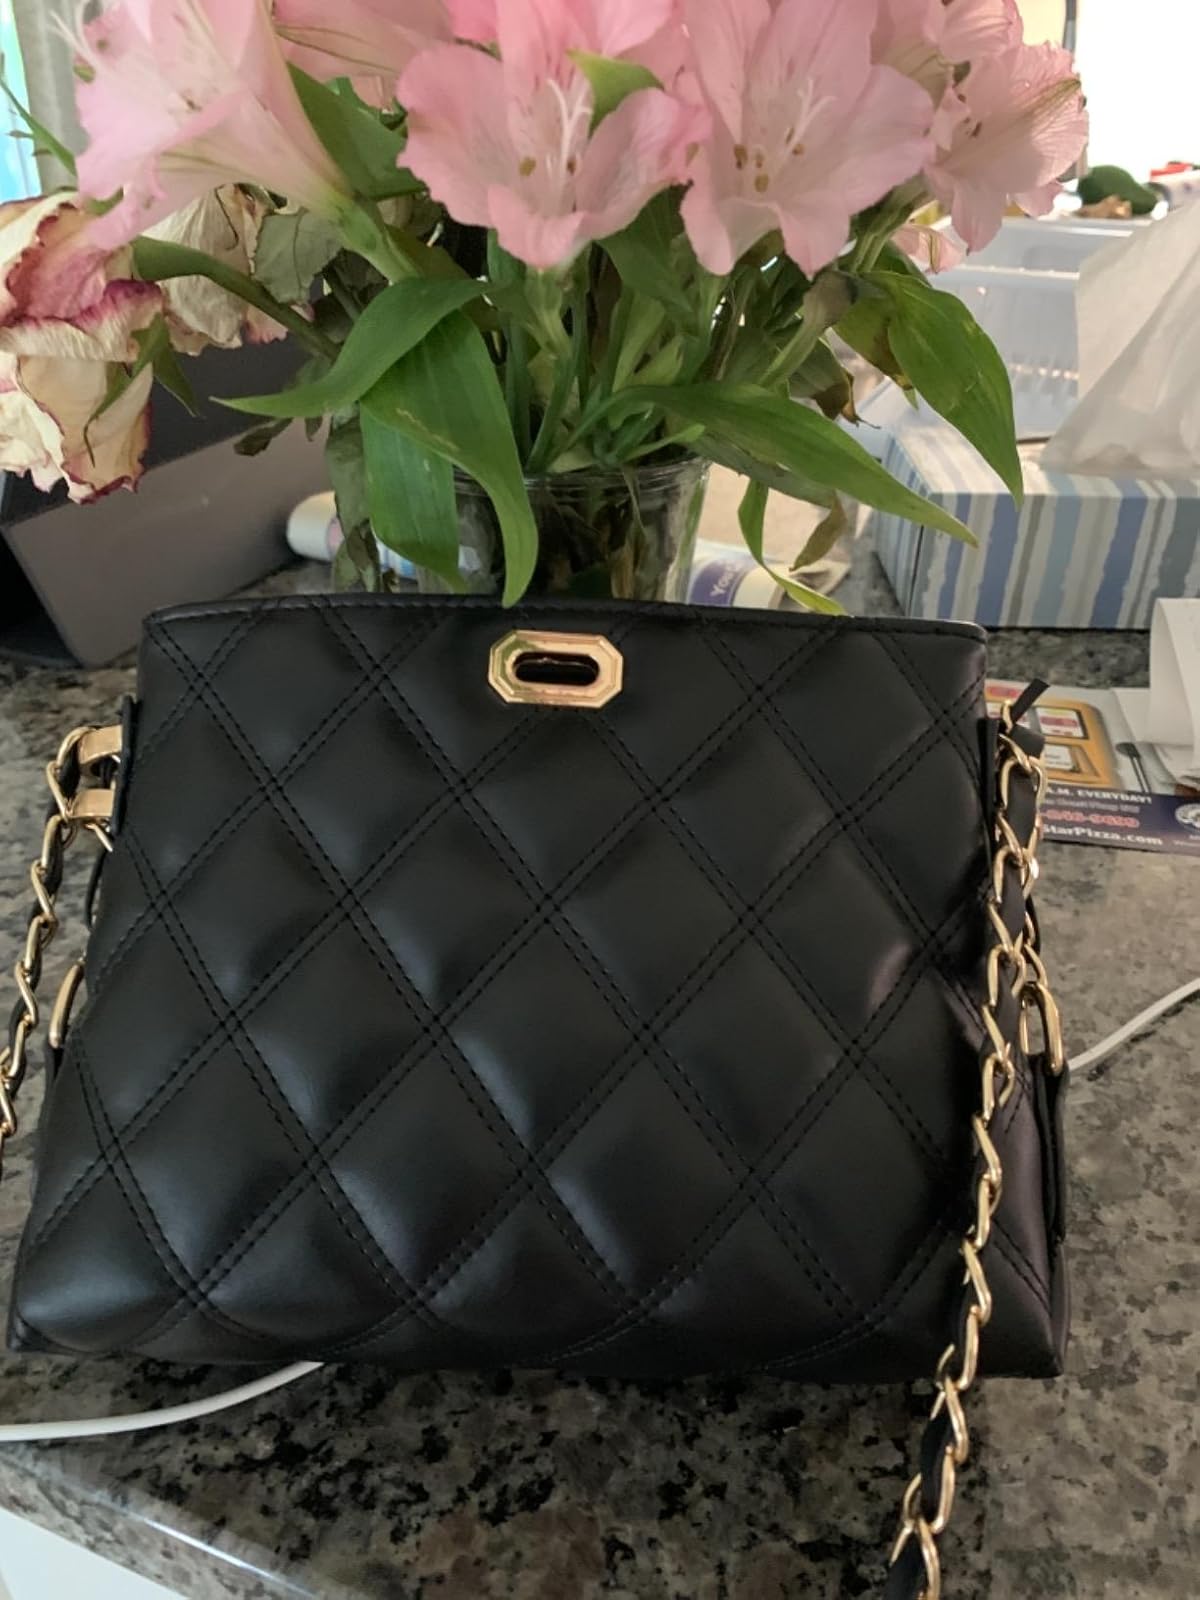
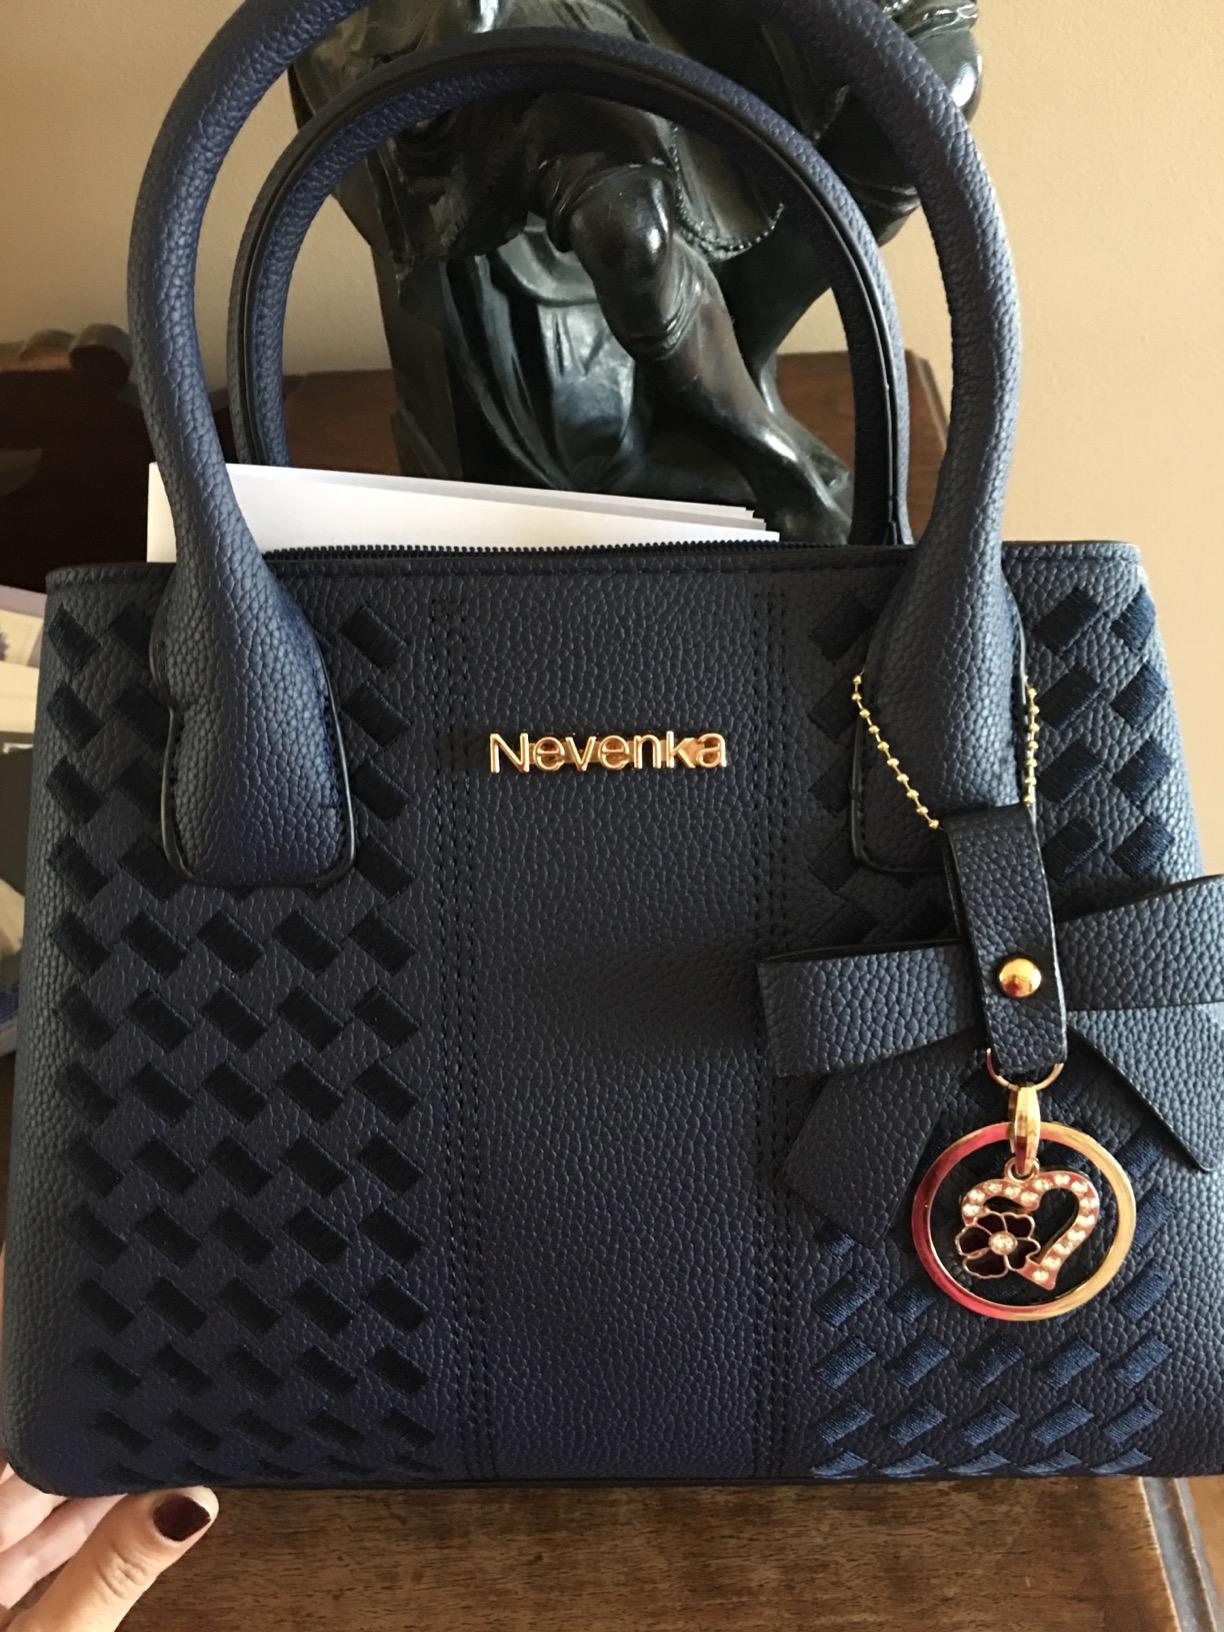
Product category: accessories_handbag
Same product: no